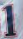
Number: 1